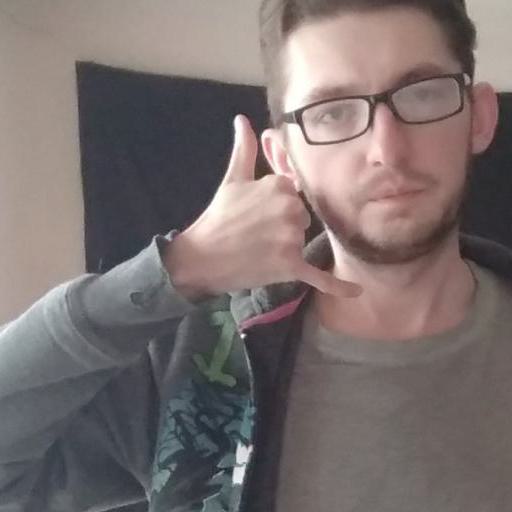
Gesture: call